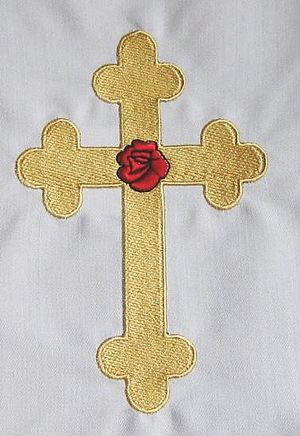
Rosenkorsordenen AMORC
Rosenkorset med rose og kors
Rosenkorsordenen AMORC, hvor AMORC er et akronym for den Antikke og Mystiske Orden af Rosencorset, er en esoterisk og initatorisk, rosenkreutzerinspireret orden.